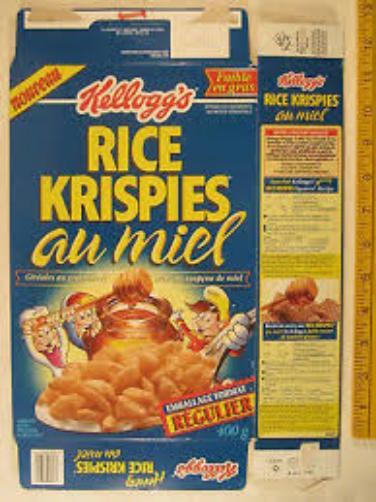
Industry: Food